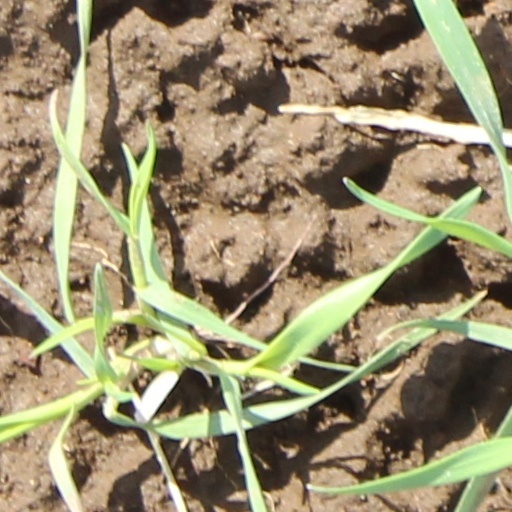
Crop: wheat